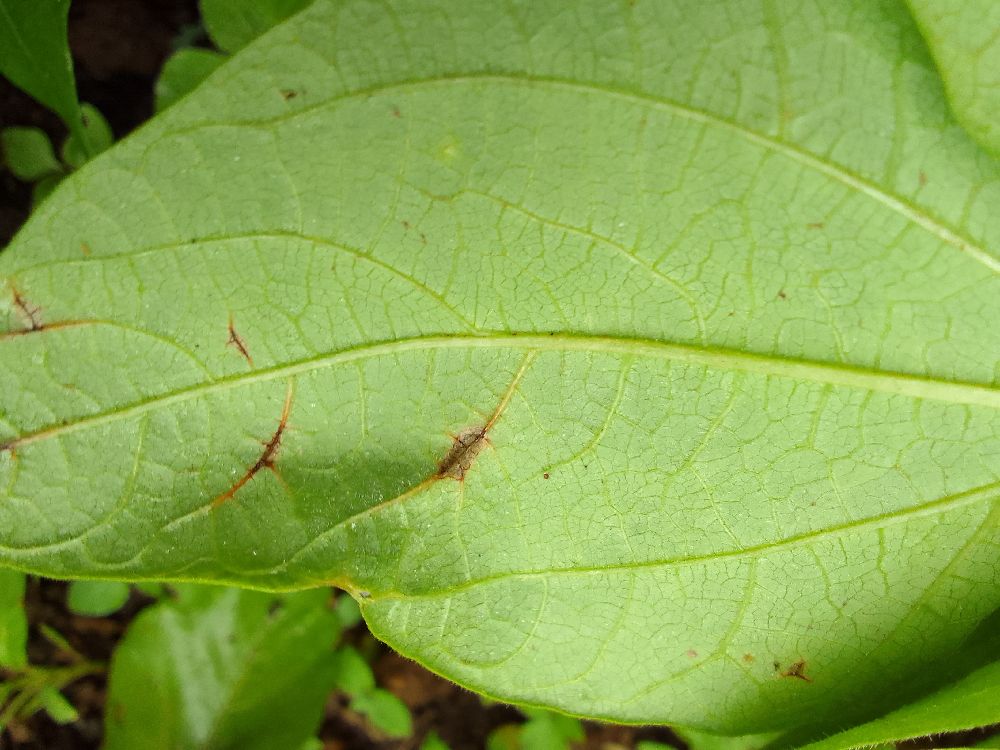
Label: anthracnose